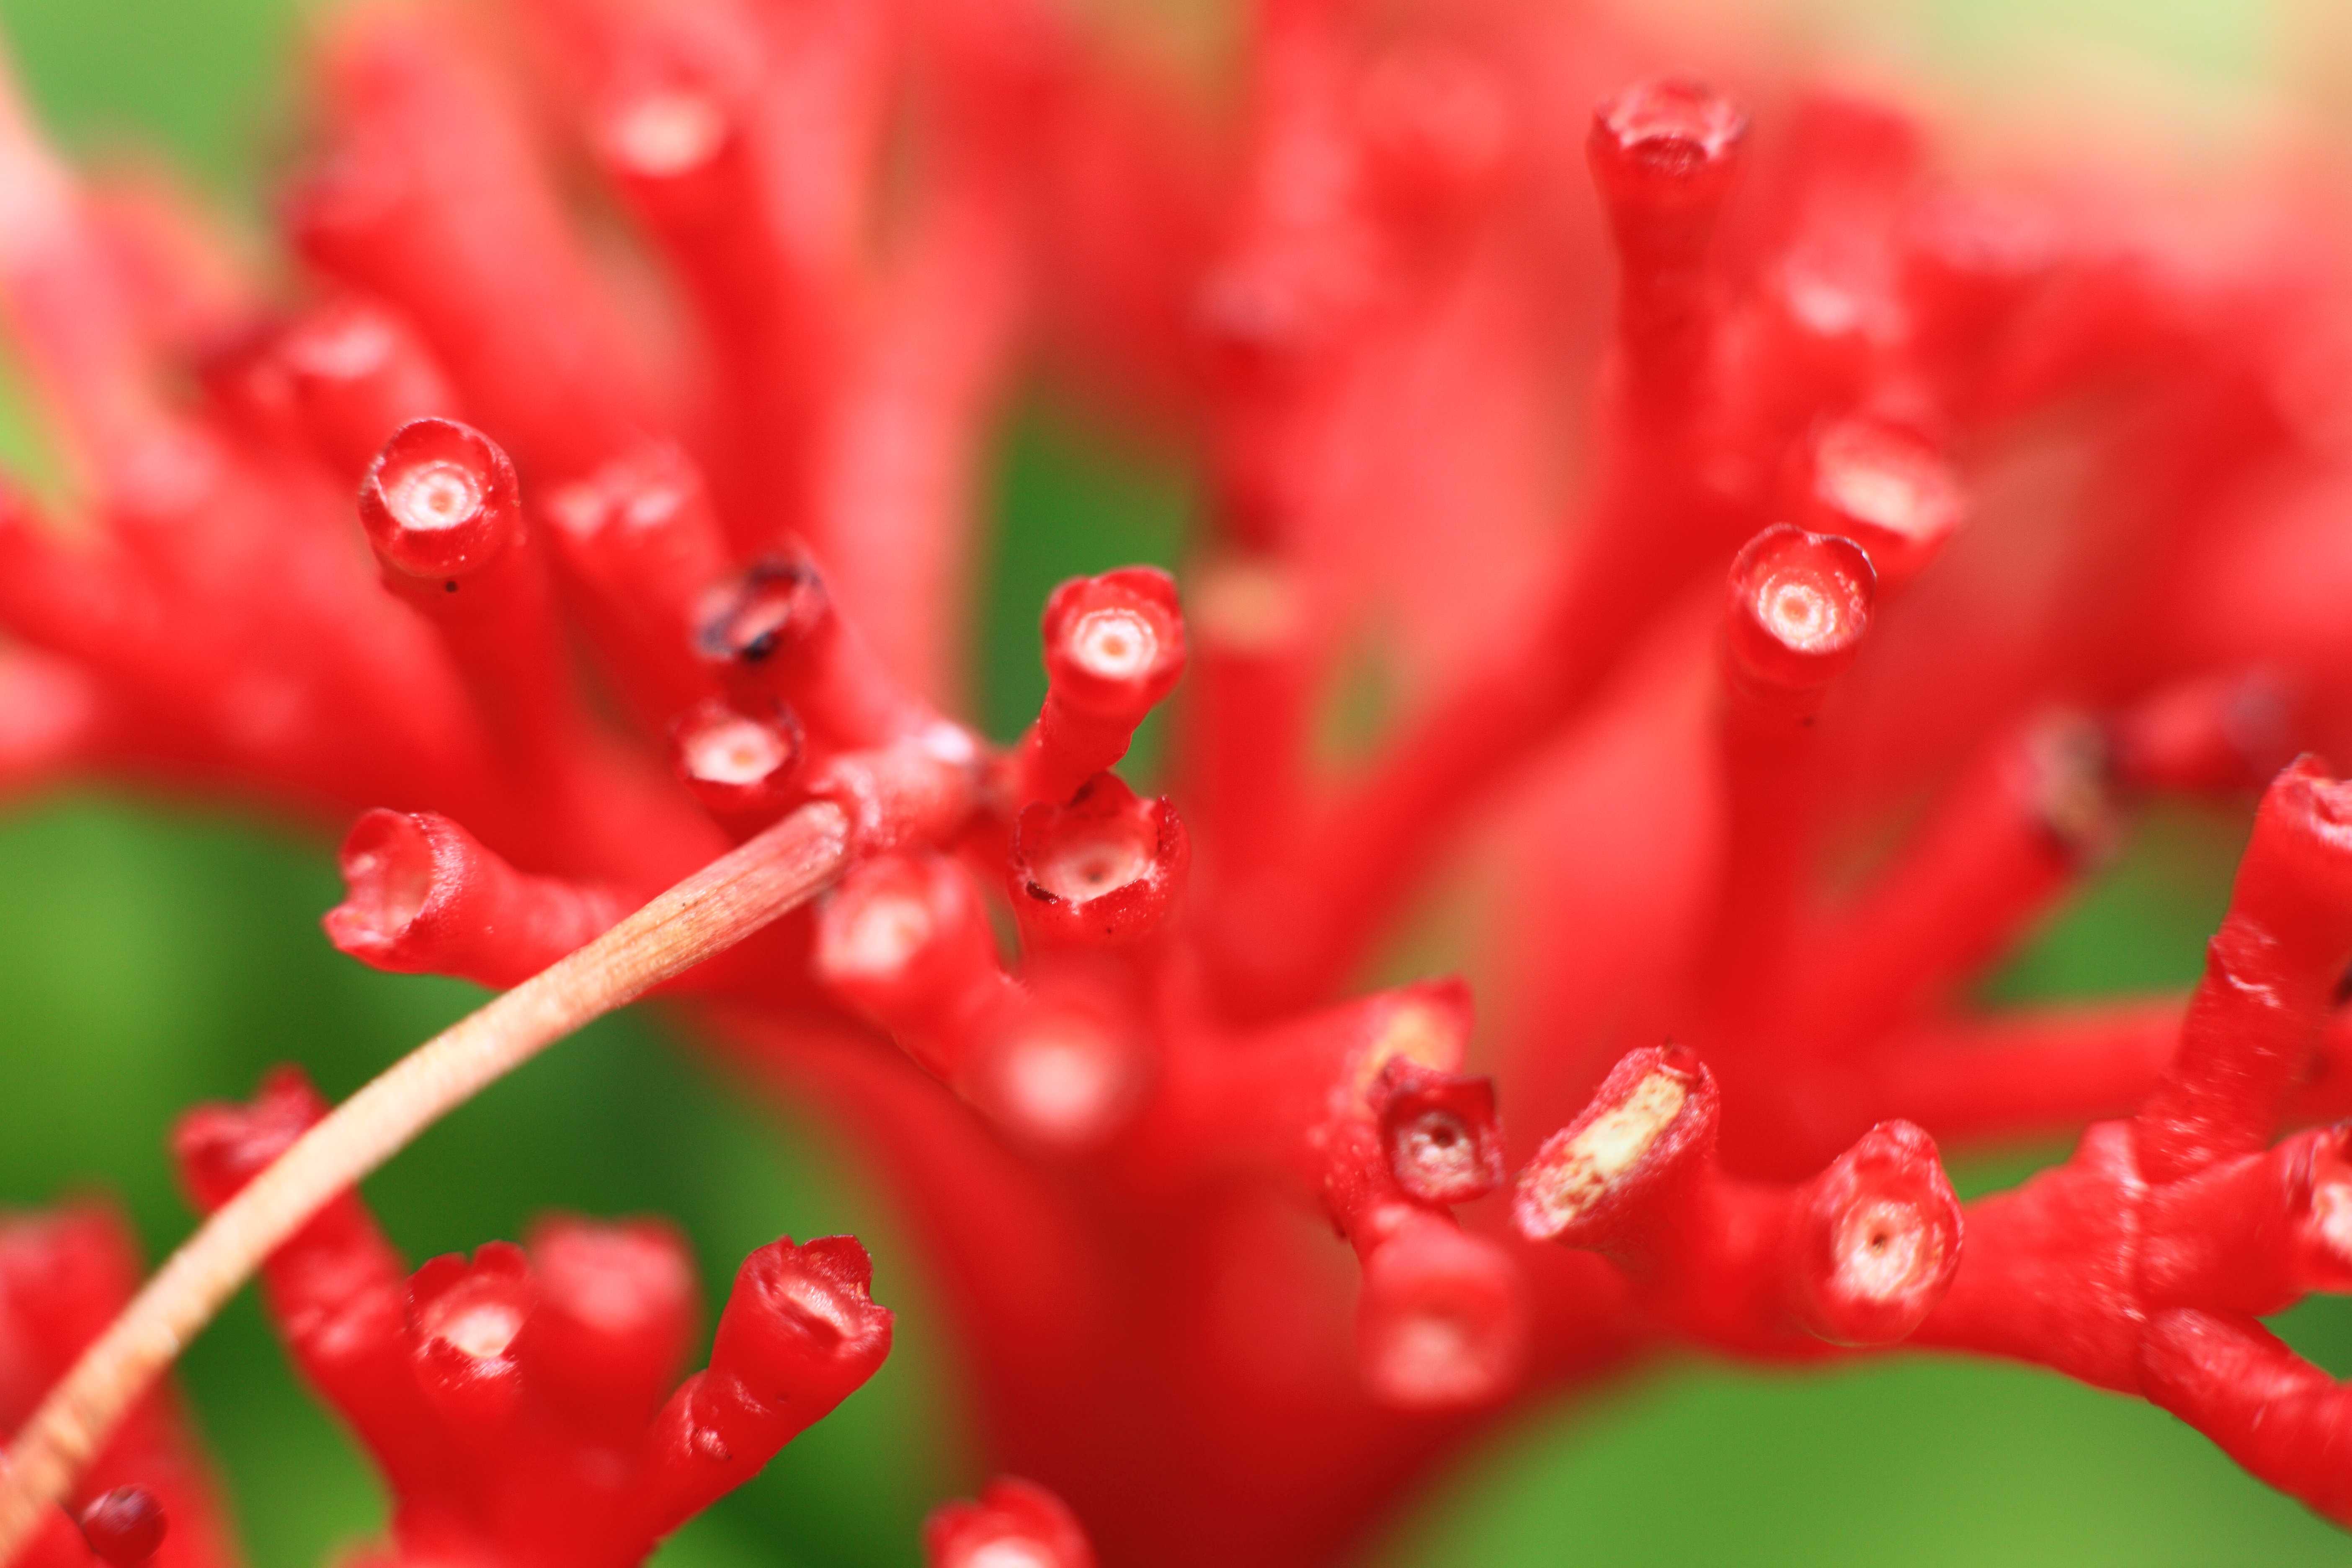
blossom, plant, photography, fruit, berry, flower, petal, food, high, red, produce, flora, close up, shrub, 5d, hires, markii, hi, res, resolution, macro photography, flowering plant, land plant